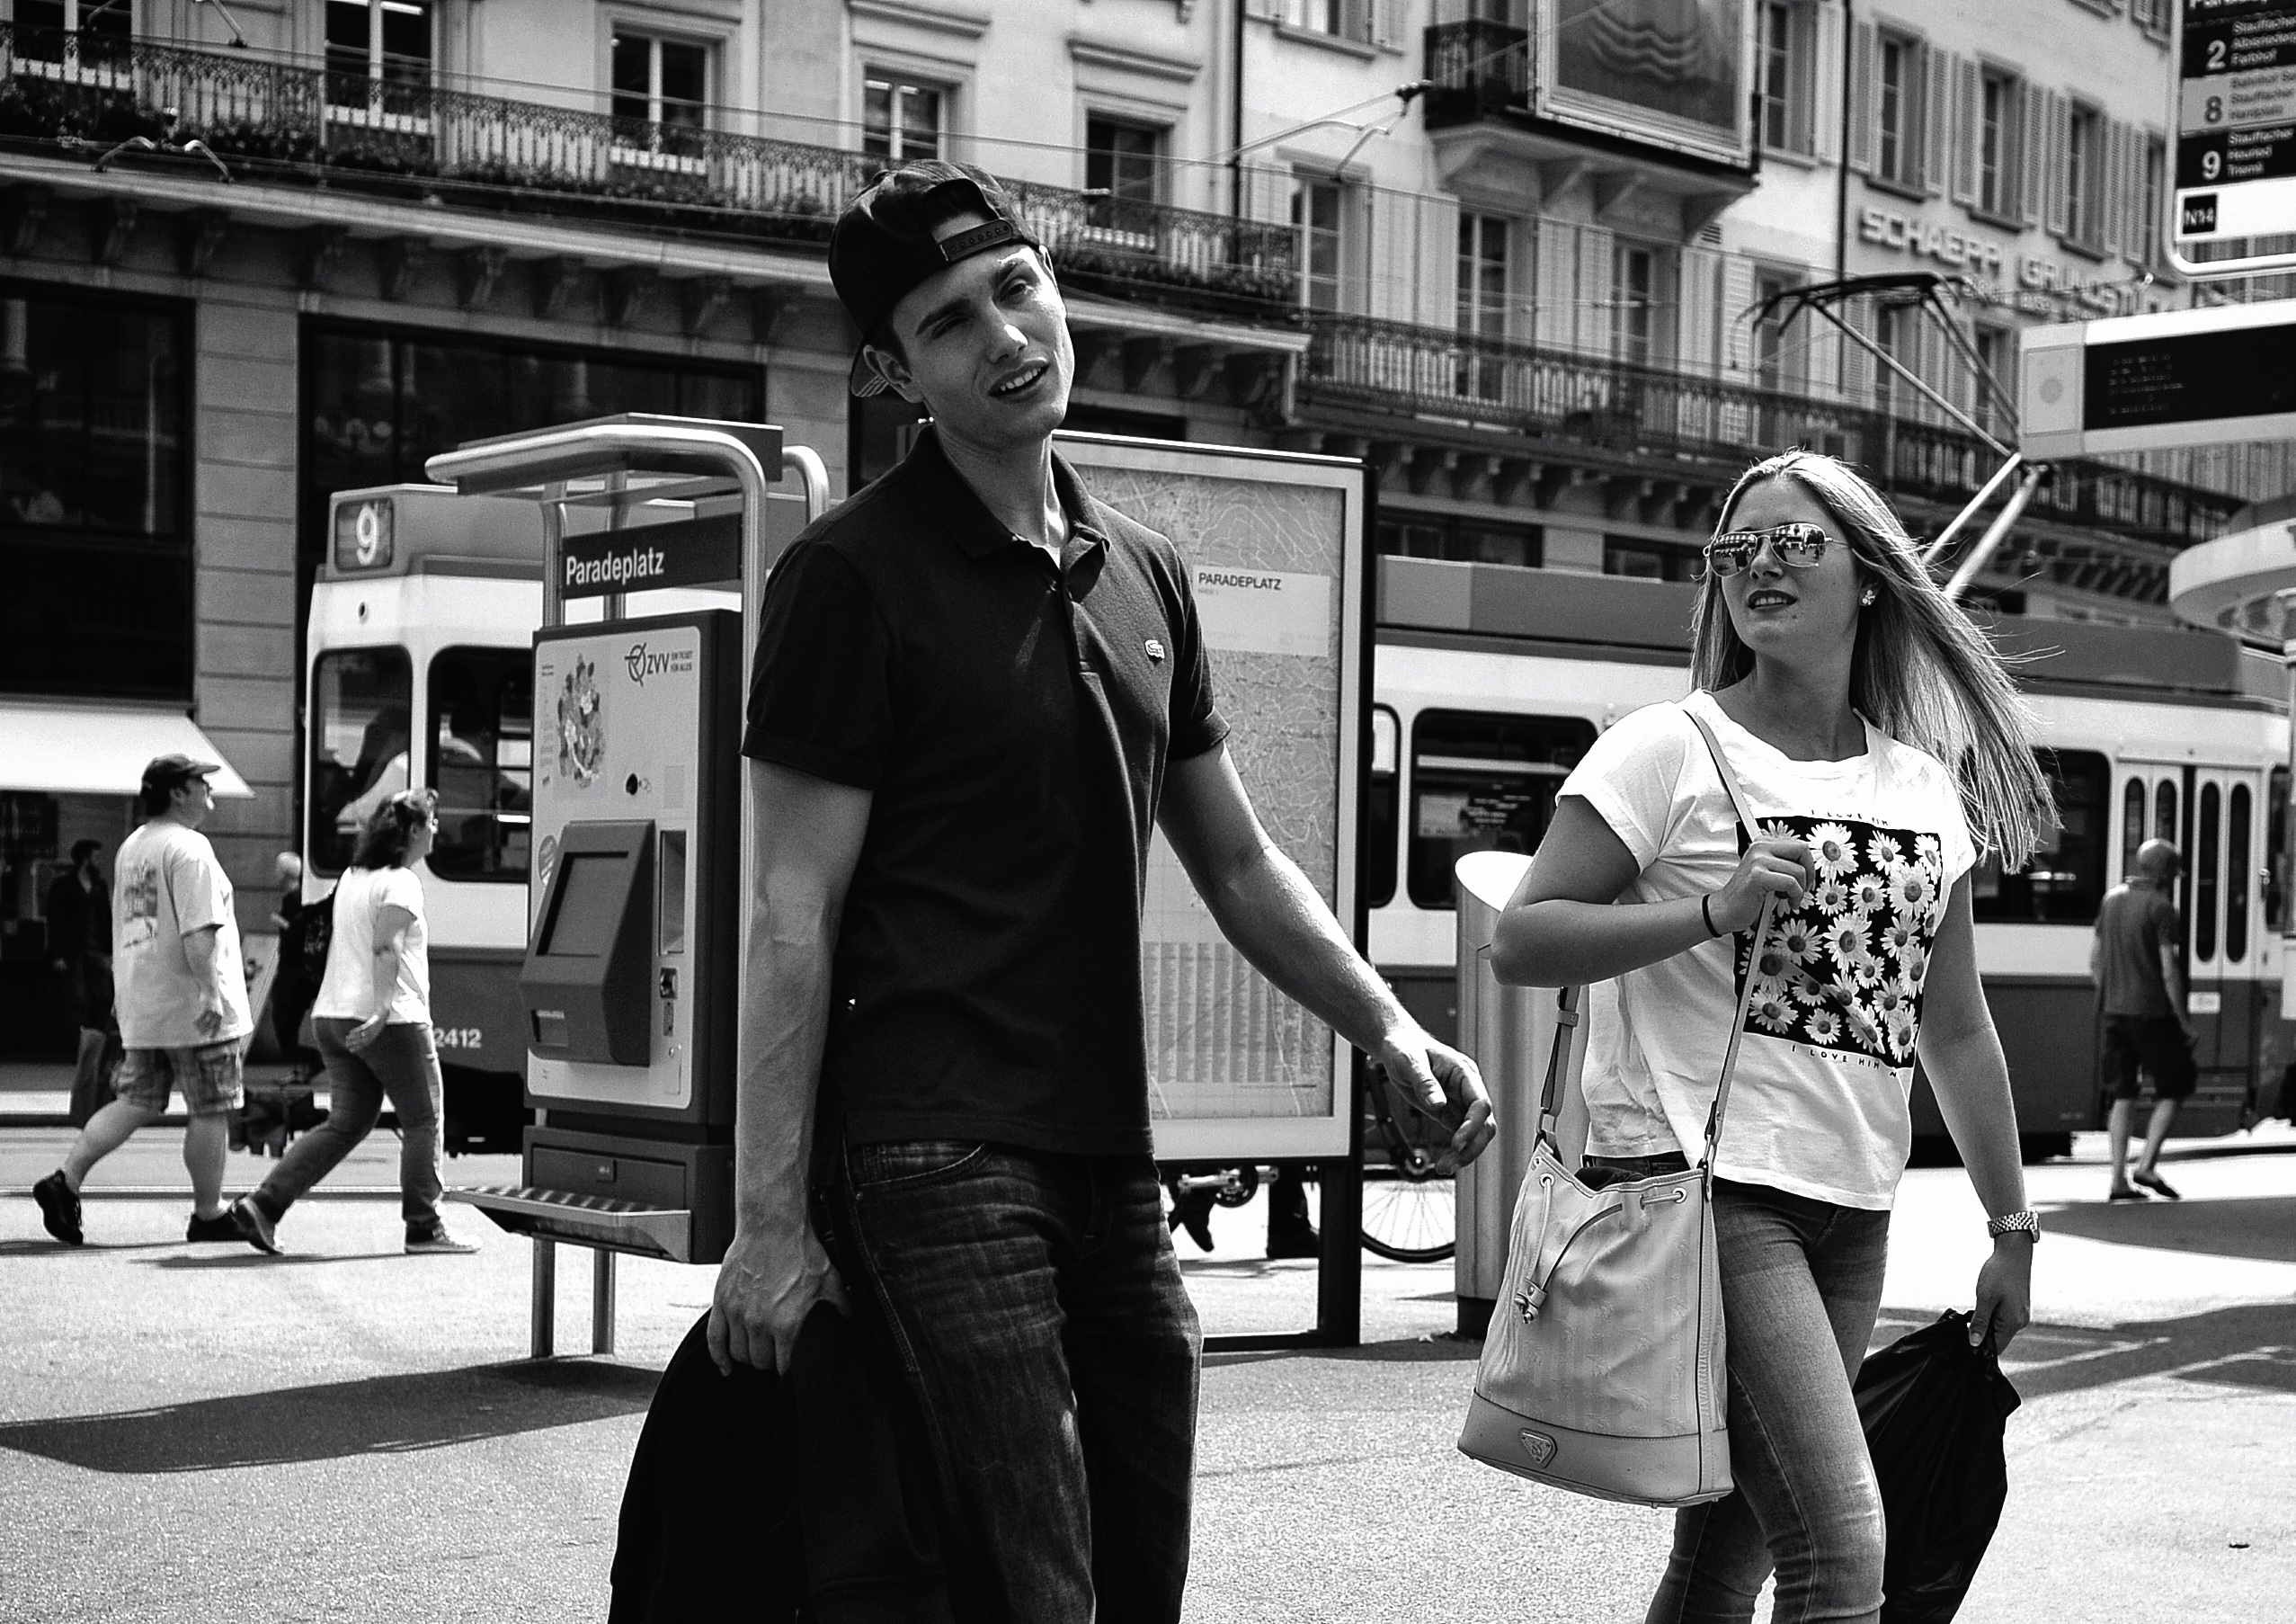
pedestrian, black and white, people, sun, road, white, street, photography, city, urban, crowd, tram, nikon, clothing, black, monochrome, streetphotography, flickr, bw, candid, infrastructure, photograph, snapshot, ch, schweiz, switzerland, sommer, zurich, blancoynegro, schwarzweis, snapseed, streetscene, personen, passanten, streetpix, thomas8047, onthestreets, bahnhofstrasse, iamnikon, d300s, blackandwithe, streetphotographer, streetartstreetlife, 175528, strassencene, vbz, paradeplatz, z rigrafien, stadtz rich, zuri, youngpeople, monochrome photography, film noir